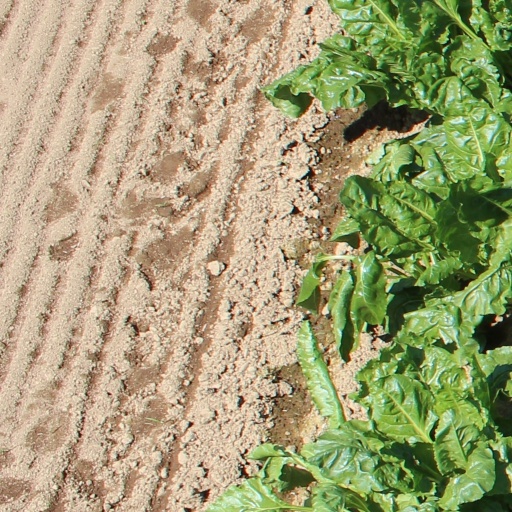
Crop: sugar beet